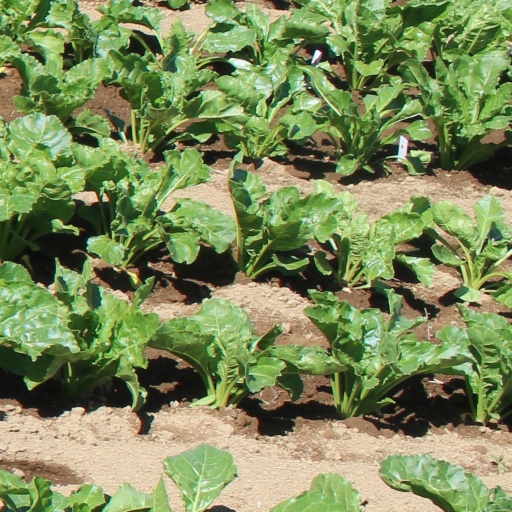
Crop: sugar beet